The Fayetteville Observer

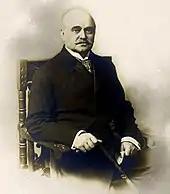
Edward Jones Hale, editor and owner of the "Fayetteville Observer" 1825–1865

The Fayetteville Observer is an American English-language daily newspaper published in Fayetteville, North Carolina. Founded in 1816, it is the oldest local newspaper published in North Carolina. The paper originally operated as the "Carolina Observer" before rebranding to the Fayetteville Observer in 1833.